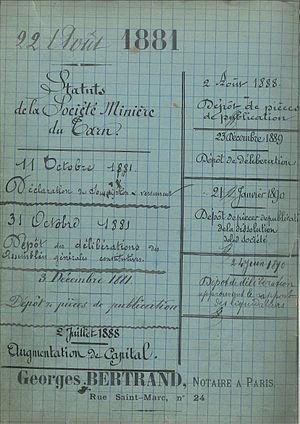
Statuts de la Société minière du Tarn déposés le 22 août 1881 chez Maître Georges Bertrand, (étude parisienne VIII)
La Société minière du Tarn, SMT, est une société de recherche de gisement de houille et mines dont les statuts ont été déposés le 22 août 1881 chez Georges Bertrand, notaire à Paris, dans le but de confirmer l'hypothèse du prolongement sud du gisement du bassin houiller de Carmaux au lieu-dit Camp-Grand, situé à Saint-Sernin-les-Mailhoc devenue par décret du 10 mai 1910, Cagnac-les-Mines. La SMT sera ensuite dissoute pour devenir la Société des Mines d'Albi.